Answer in natural language. Considering the relative positions, where is green houseplant with dark pot (marked A) with respect to black octagonal side table (marked B)? Choose between the following options: right or left
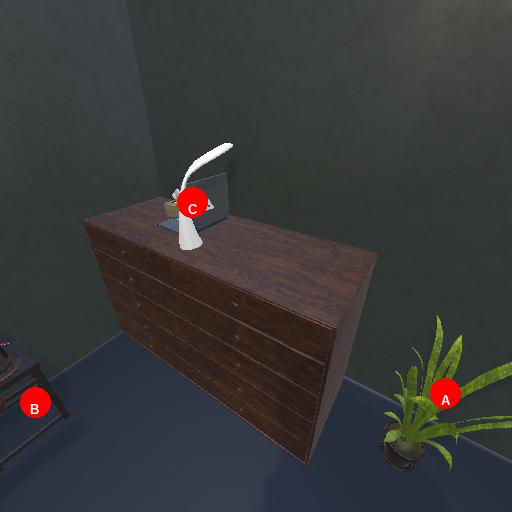
<answer>right</answer>